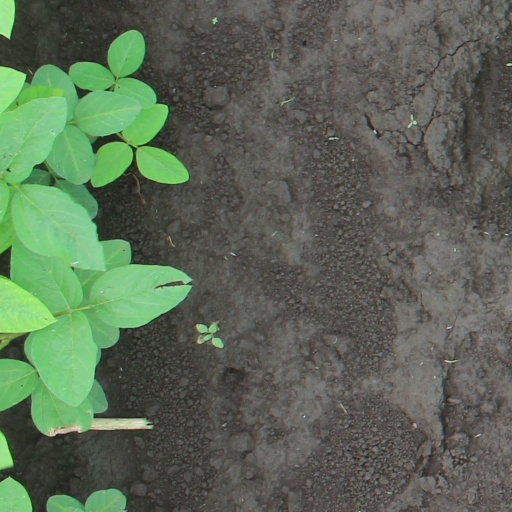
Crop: soybean